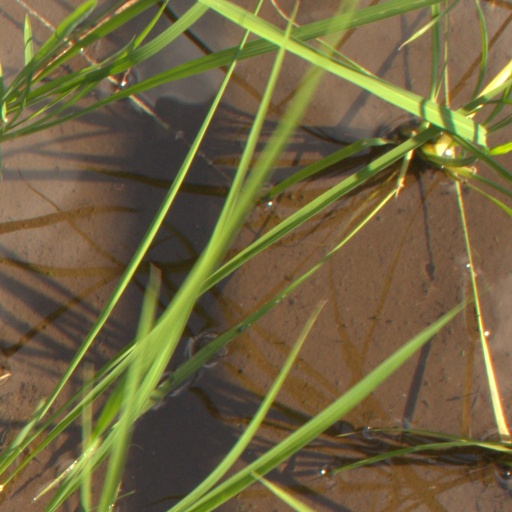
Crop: rice